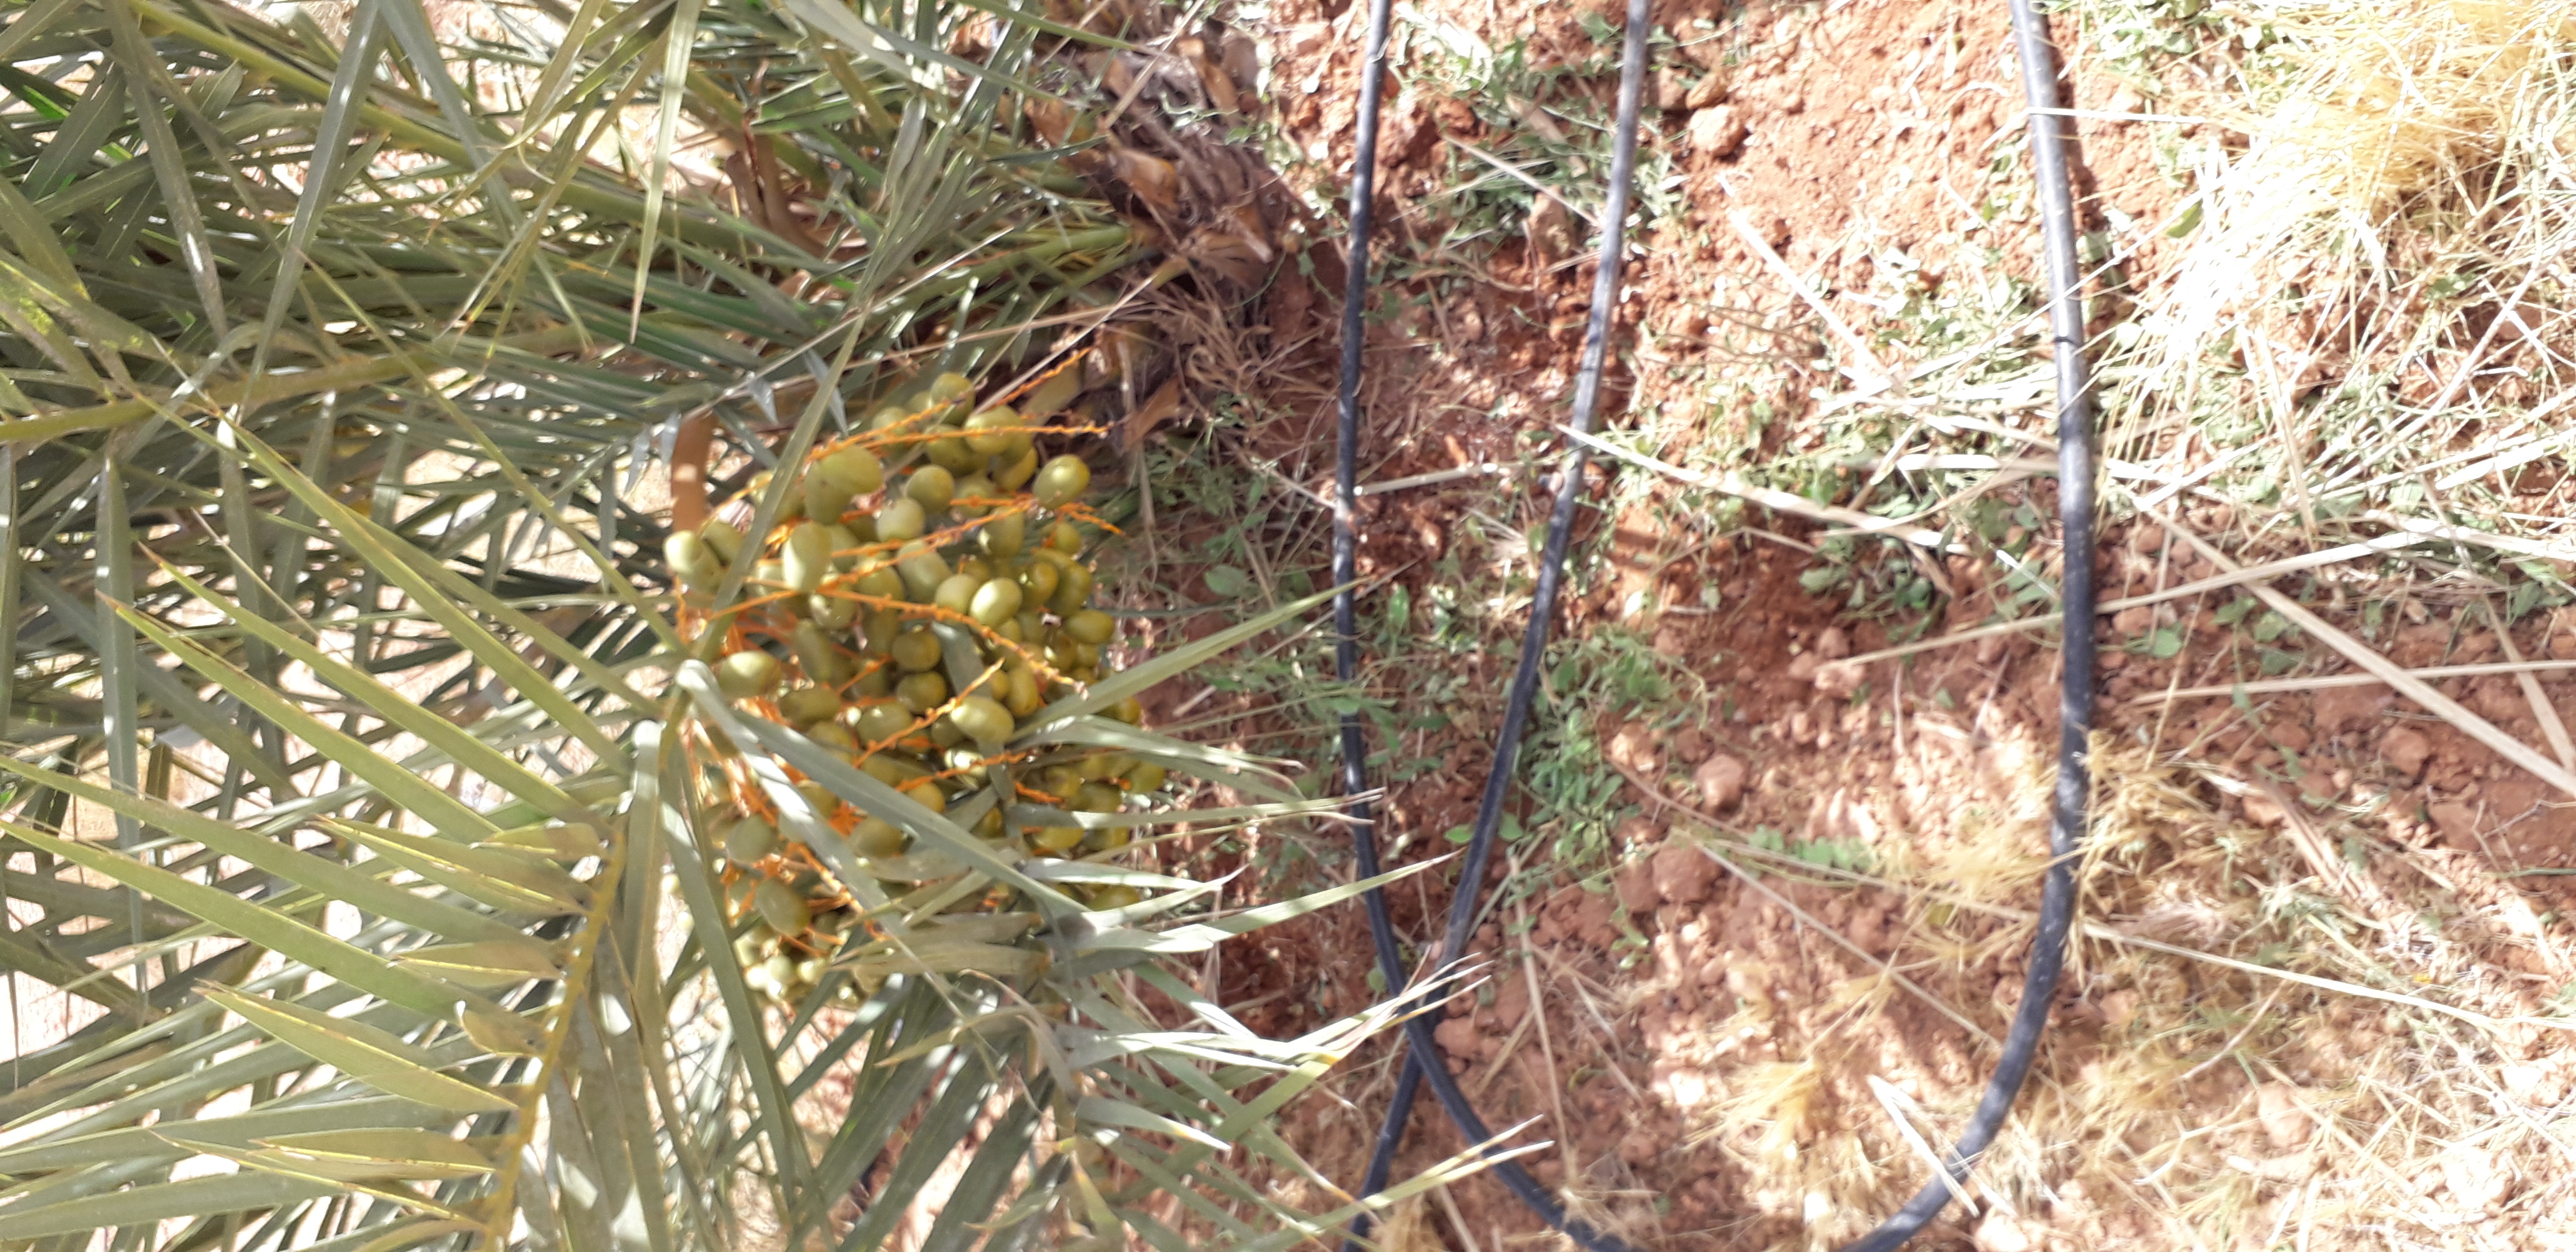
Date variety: Boufagous